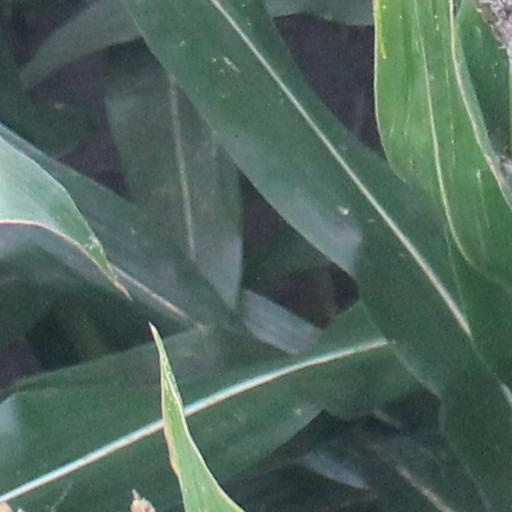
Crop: maize; corn